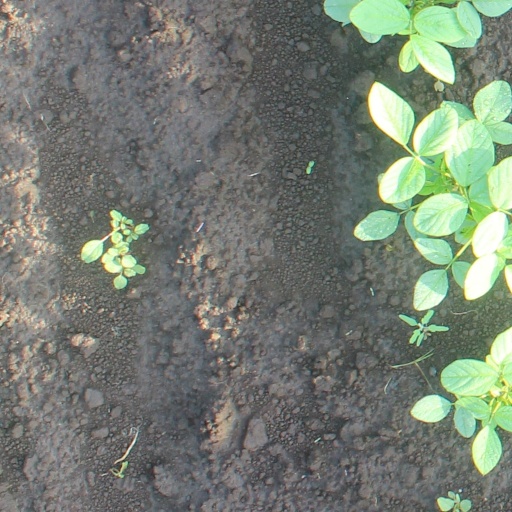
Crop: soybean